Byun Hee-bong

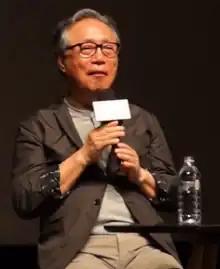
Byun in July 2017

Byun Hee-bong (born Byun In-chul; 8 June 1942 – 18 September 2023) was a South Korean film, television and voice actor. In 1963, he embarked on his voice acting career by making his debut in the first season of DBS Donga Broadcasting. He further expanded his experience by joining the second season of MBC Culture Broadcasting in 1965.